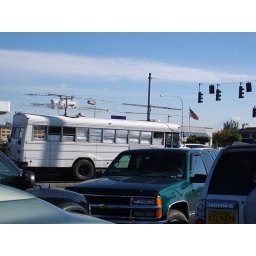
weird silver bus in Fife